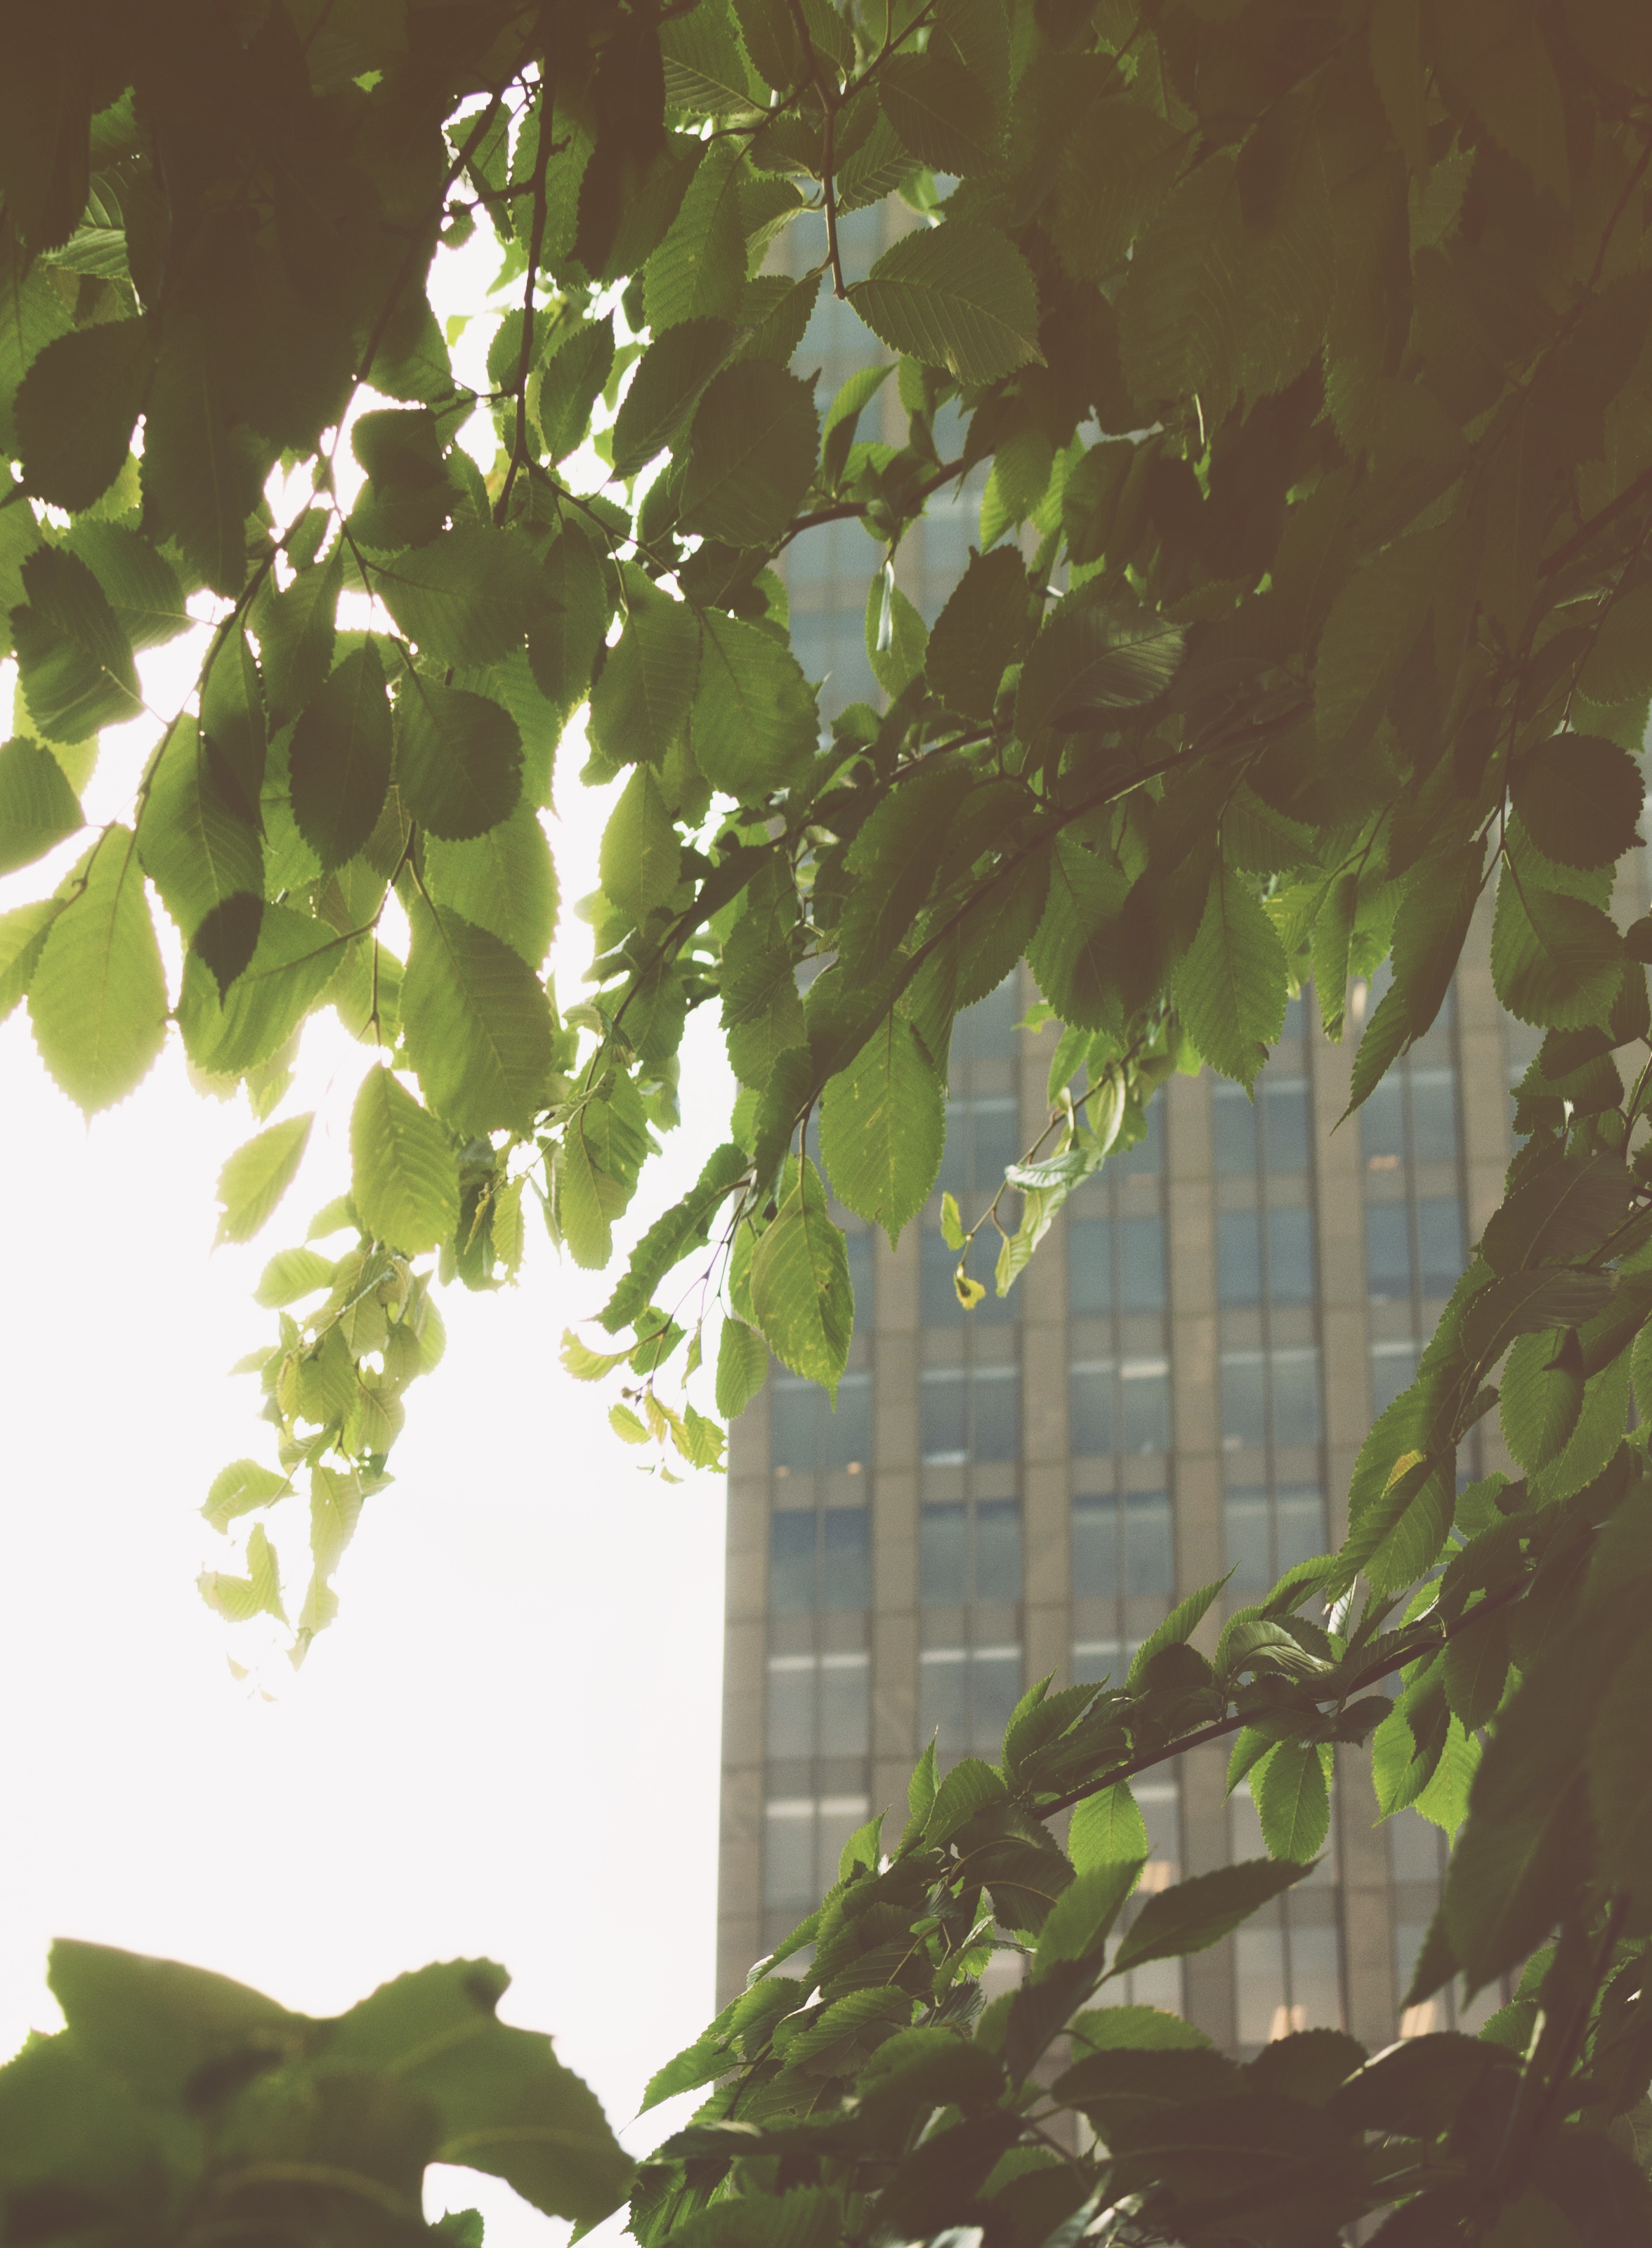
tree, branch, plant, sunlight, leaf, flower, food, green, produce, botany, shrub, flowering plant, woody plant, land plant